Timing (film)

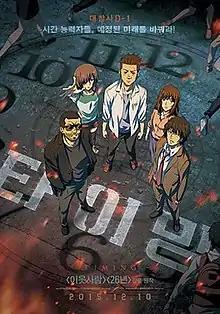

Timing is a 2015 South Korean animated film based on the webtoon of the same name by cartoonist Kang Full. The film was directed by Min Kyung-jo, and features the voices of Park Ji-yoon, Yoon Sang-hyun, Ryu Seung-gon, Yeo Min-jeong, Sim Gyu-hyuk and Sung Wan-kyung.